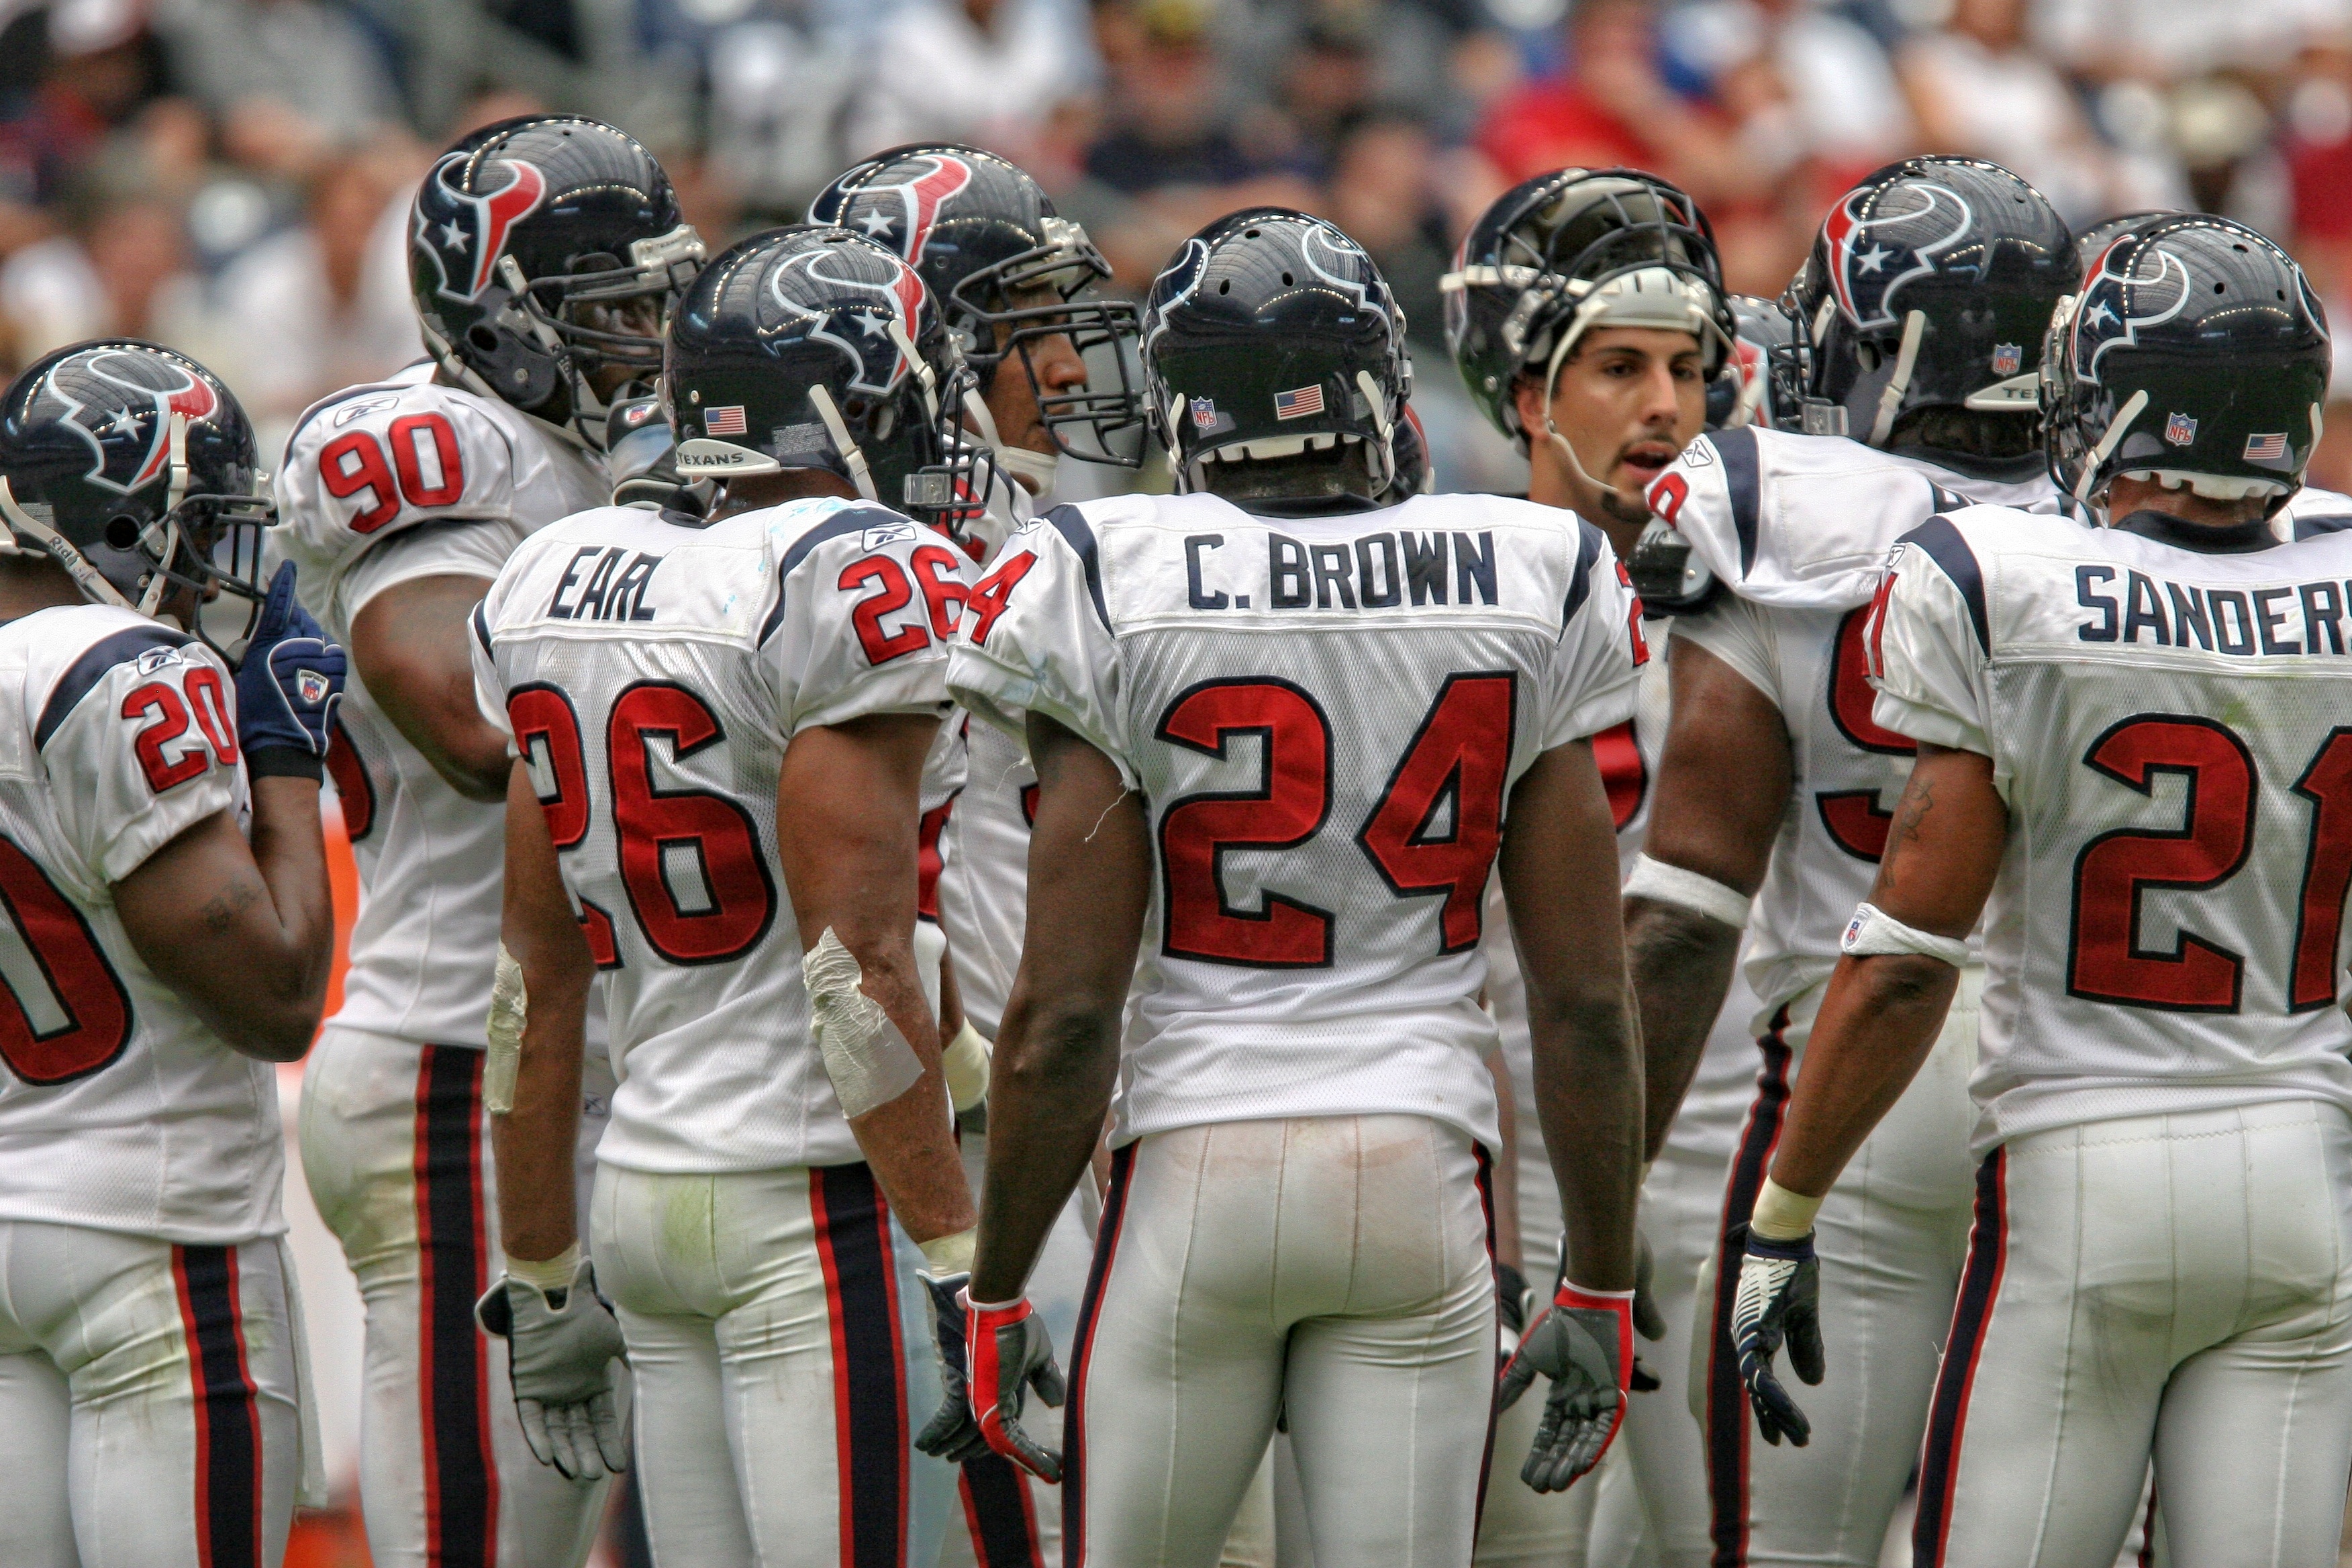
sport, game, athletic, soccer, professional, stadium, player, competition, men, team, american football, sports, players, athletes, spectators, nfl, tackle, time out, pros, football player, football team, team mates, huddle, canadian football, baseball positions, football equipment and supplies, gridiron football